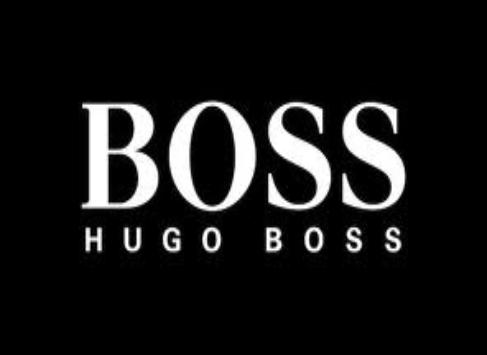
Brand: Hugo Boss
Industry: Clothes